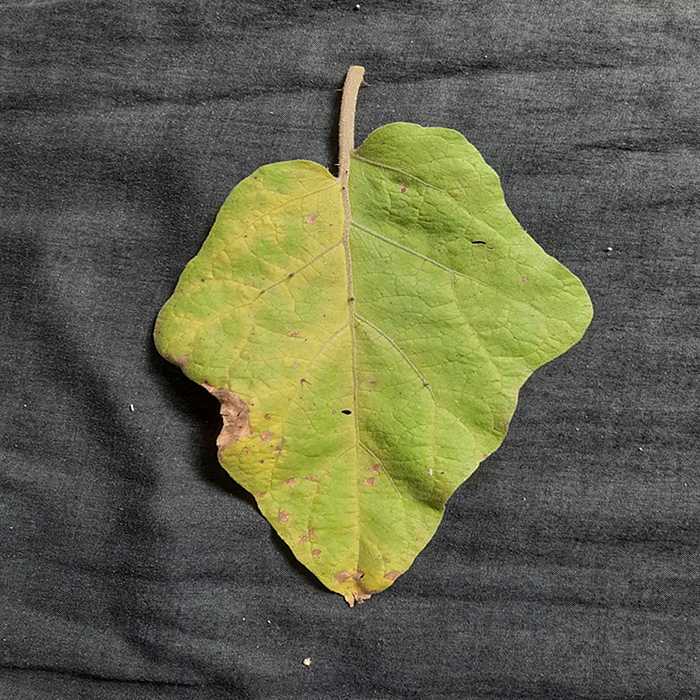
Plant: Eggplant
Label: Eggplant verticillium wilt